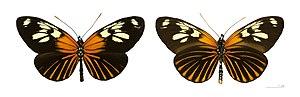
Heliconius xanthocles est un insecte lépidoptère appartenant à la famille des Nymphalidae, à la sous-famille des Heliconiinae et au genre Heliconius.
Heliconius est un genre de lépidoptères de la famille des Nymphalidae et de la sous-famille des Heliconiinae. Ils sont originaires d'Amérique tropicale et subtropicale.